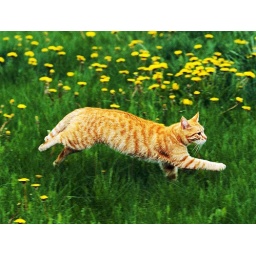
cat in flowers